Full of Hell (band)

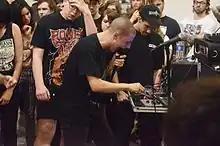
Dylan Walker performing with Full of Hell in Greensboro, North Carolina in April 2015

Full of Hell began plotting to follow up "Full of Hell & Merzbow" with another collaborative album with avant-garde metal band The Body after a successful 2015 tour together. The two acts expected to head into the studio together to record an album without previously writing any material. Titled "One Day You Will Ache Like I Ache", the collaboration album was released on March 25, 2016 through Neurot Recordings—a label founded by members of Neurosis and Tribes of Neurot.